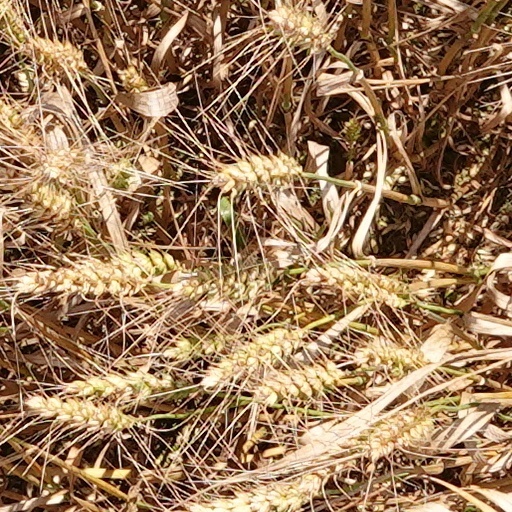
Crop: wheat